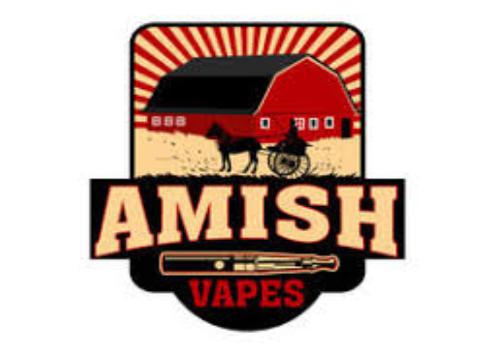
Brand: amish
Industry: Necessities